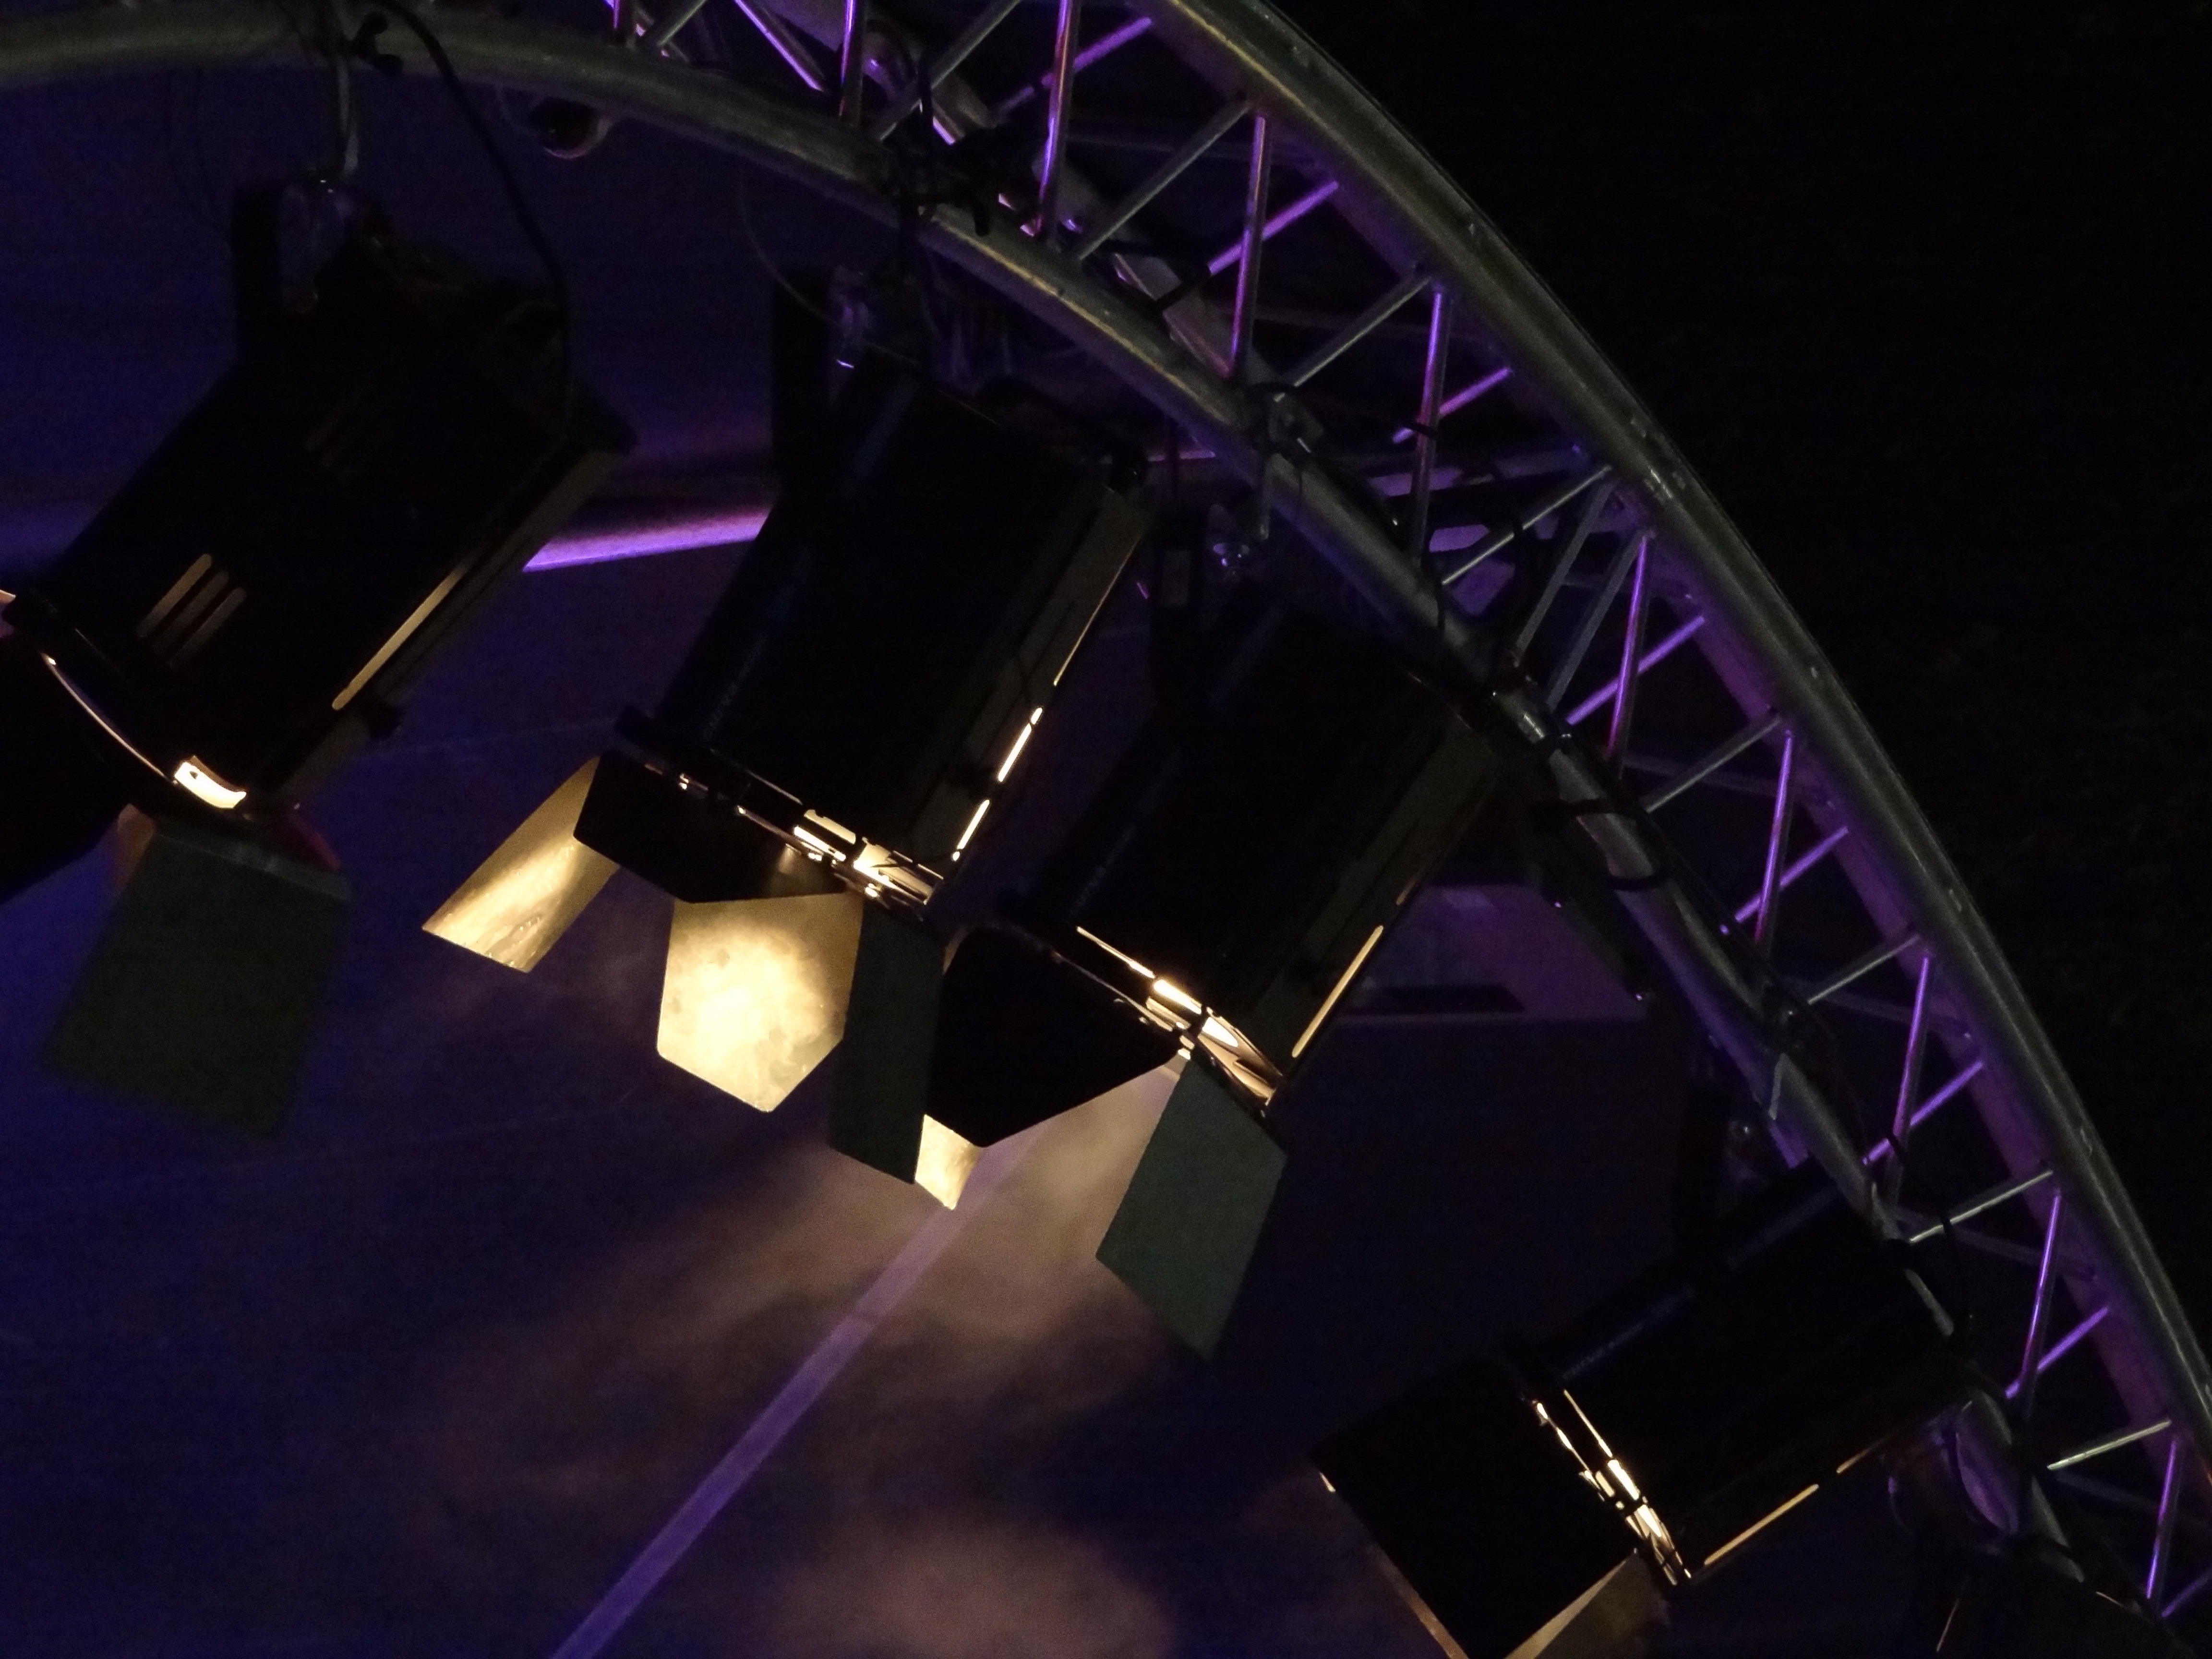
light, night, darkness, lighting, spotlight, backstage, stage, lamps, disco, spot, nightclub, buehenbeleuchtung